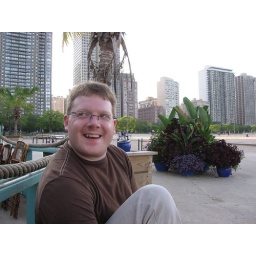
Rew on the beach in Chicago trying to get the sand out of his shoes